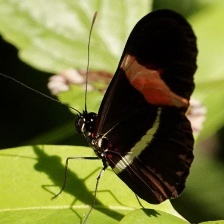
Species: RED POSTMAN
Butterfly family (ImageNet category): monarch